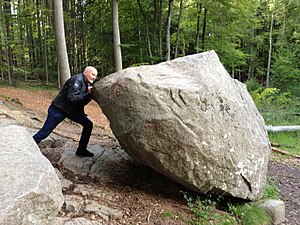
Rokkestenen
Rokkestenen i Paradisbakkerne på Bornholm.
Rokkestenen i Paradisbakkerne på Bornholm.
Rokkestenen er en 35 ton tung vandreblok, der ligger i Paradisbakkerne på Bornholm. Den kom til Bornholm sammen med andre vandreblokke under den seneste istid. Tidligere lå stenen, så den kunne rokke, men i dag skal der mange kræfter til bare at bevæge den en smule. En teknik til at få stenen til at rokke uden brug af særligt mange kræfter er dog at hoppe op og ned på det lille plateau, der er på den ene side af stenen.